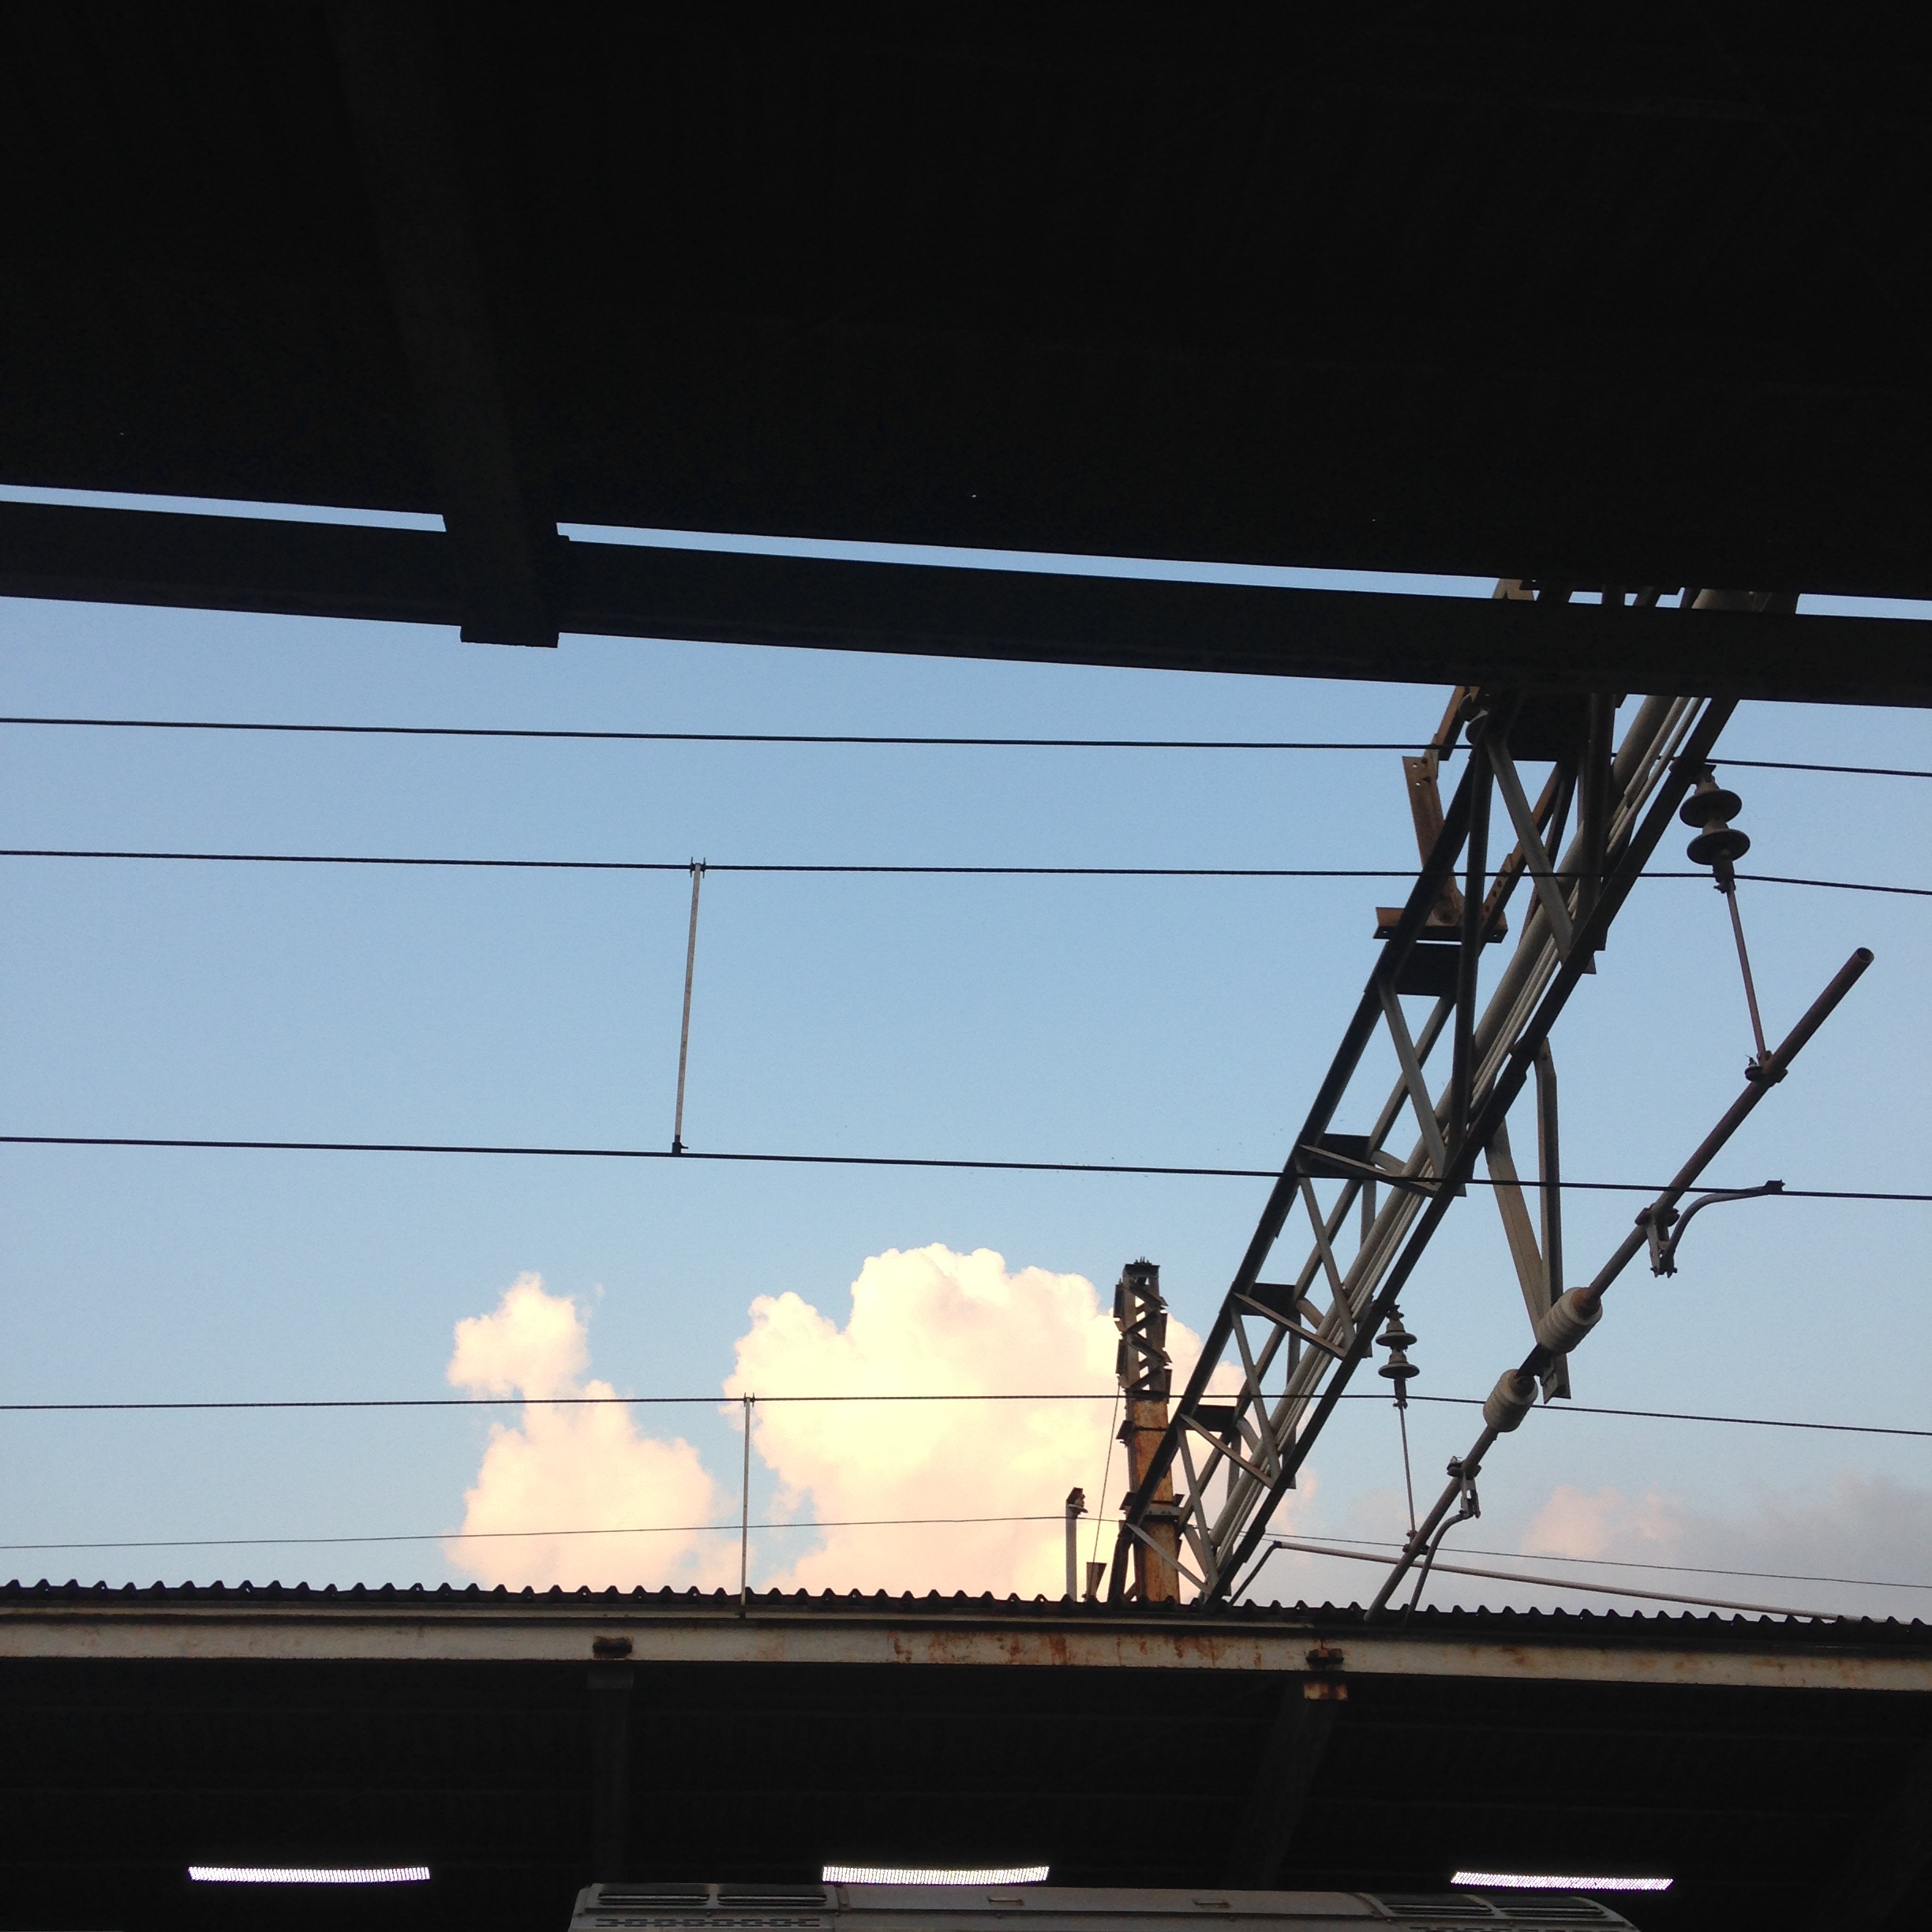
light, sky, line, vehicle, mast, electricity, lighting, light fixture, shape, atmosphere of earth, display device